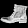
Label: Ankle boot